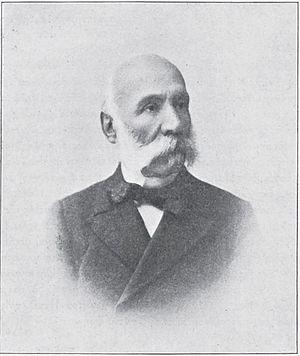
Theódoros Deligiánnis est un homme politique grec.
Liste des Premiers ministres et chefs du gouvernement de la Grèce de 1822 à nos jours.